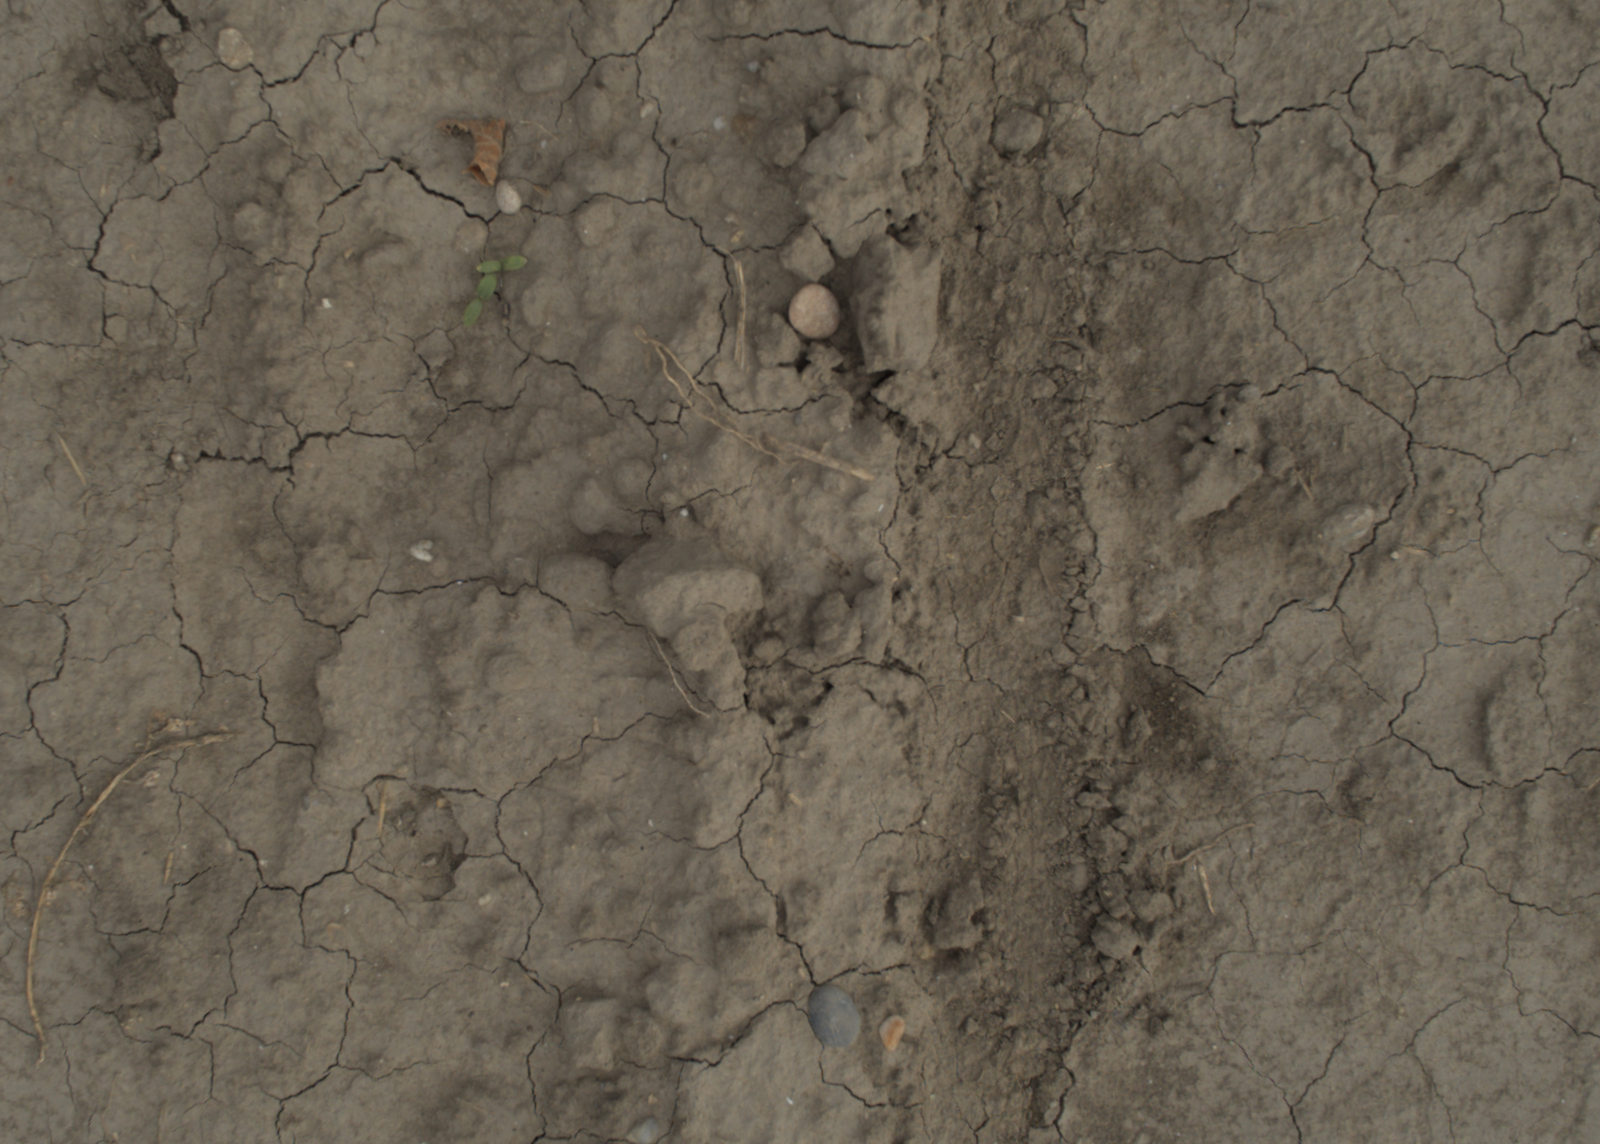
Capture date: 21.09.2021 11:03:53
Weather: mixed
Wind: light
Seeding date: 02.09.2021
Plant canopy height (mm): 962